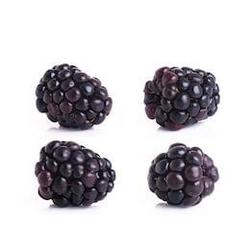
Label: Blackberry